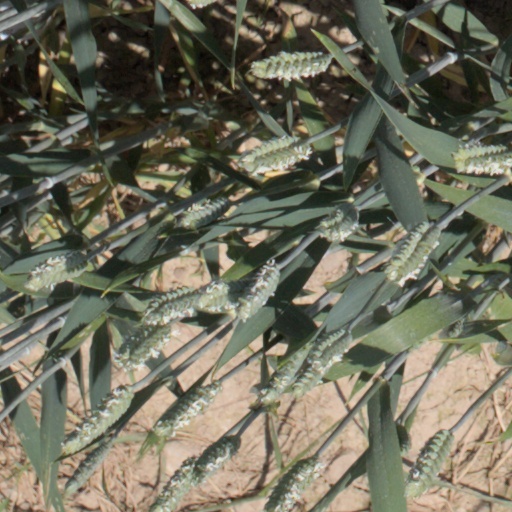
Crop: wheat